Lin Daoqian

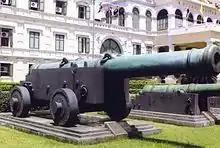
The Phaya Tani cannon that some believed was created by Lin, now placed in front of the Ministry of Defence in Bangkok

It is thought that Lin's activity in the area may have influenced the migration of Teochew people to Thailand in later years. A large number of Chinese people had already settled in Patani by early 17th century; Dutch merchant Olivier van Noort mentioned meeting a group of traders from Patani in Brunei in 1601 and that their community in Patani was Chinese enough to have their own king and used the same laws as in China. Another Dutch report of 1603 by Jacob van Neck estimated that there may be as many Chinese in Patani as there were native Malays. Many Malays in Kru Se, Patani claim descent from Lin, although they may have been descendants of his followers who married local women.